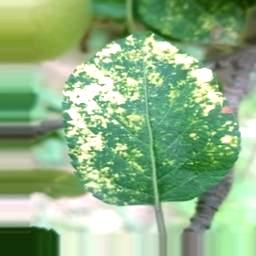
Label: Apple_Mosaic